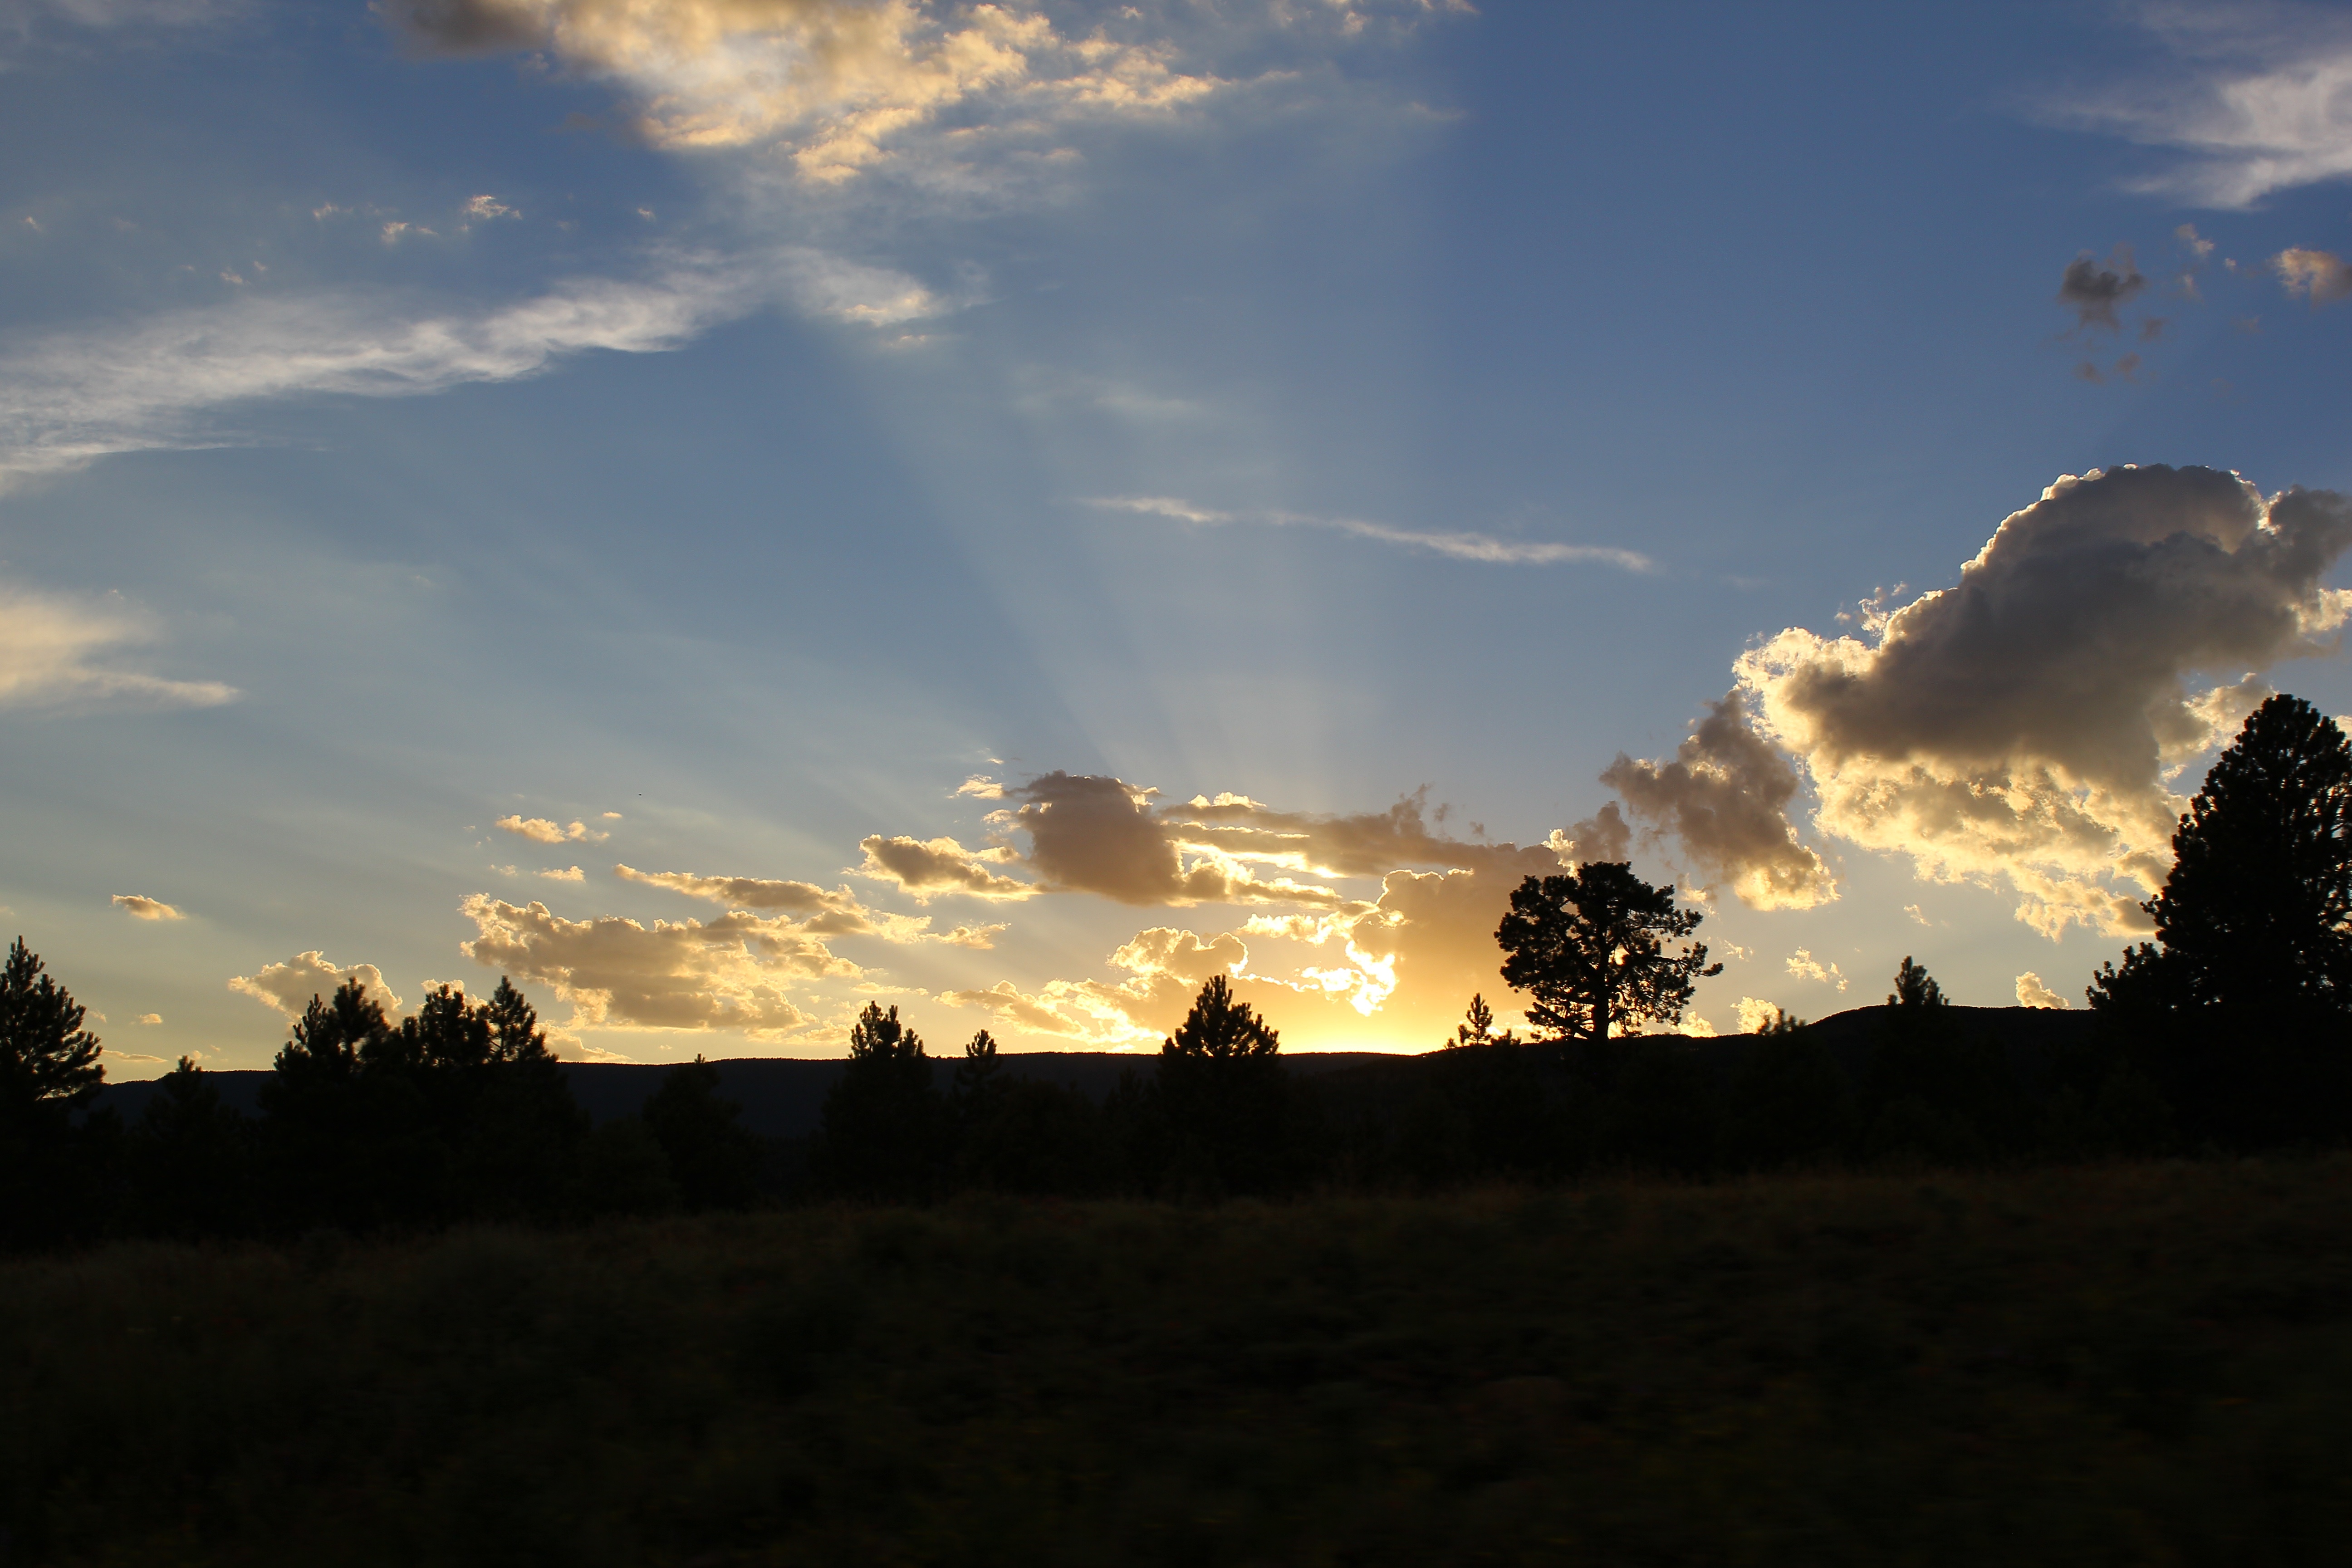
landscape, tree, nature, horizon, cloud, sky, sun, sunrise, sunset, field, sunlight, morning, hill, dawn, atmosphere, dusk, evening, plain, afterglow, meteorological phenomenon, atmospheric phenomenon